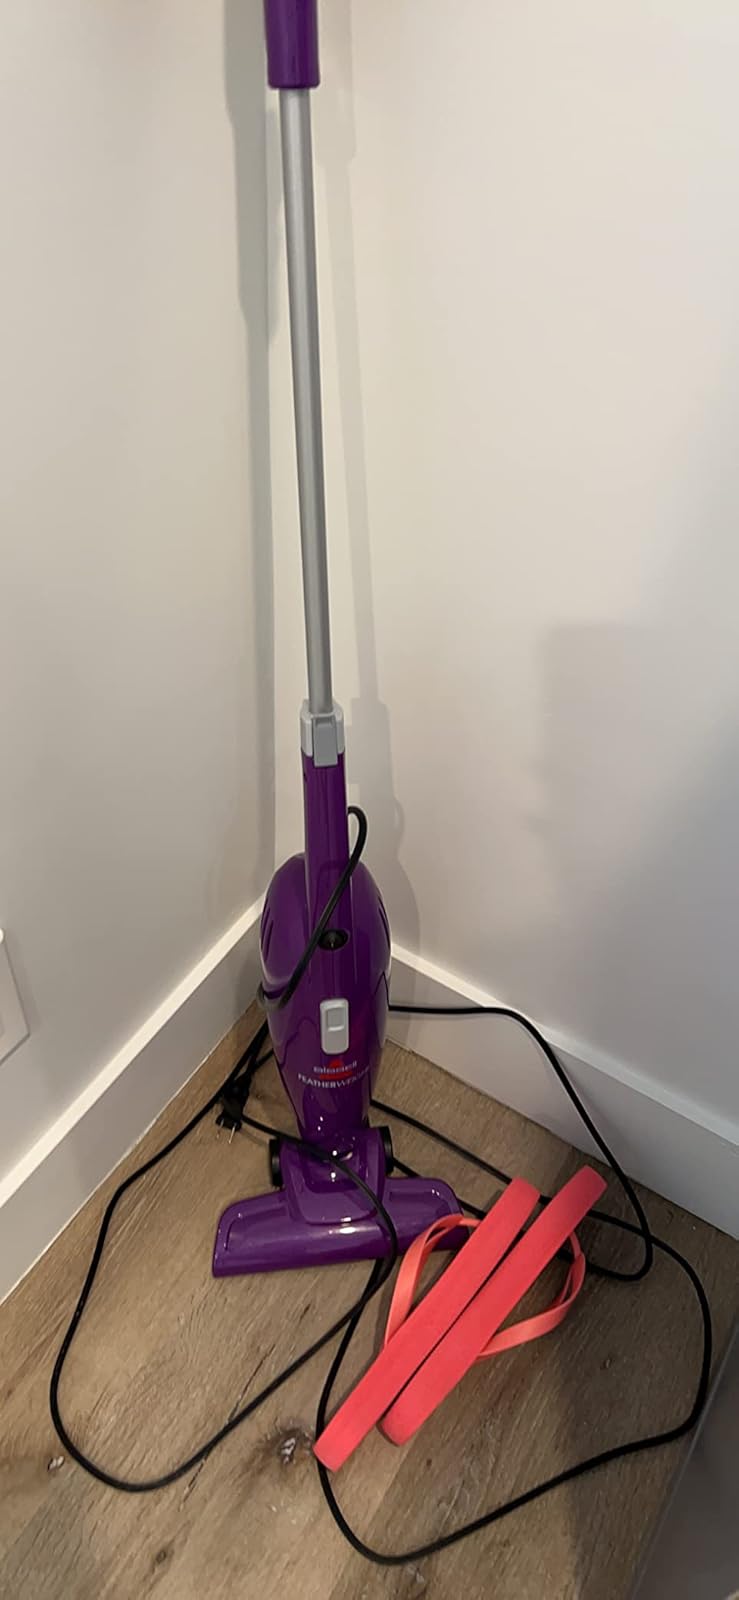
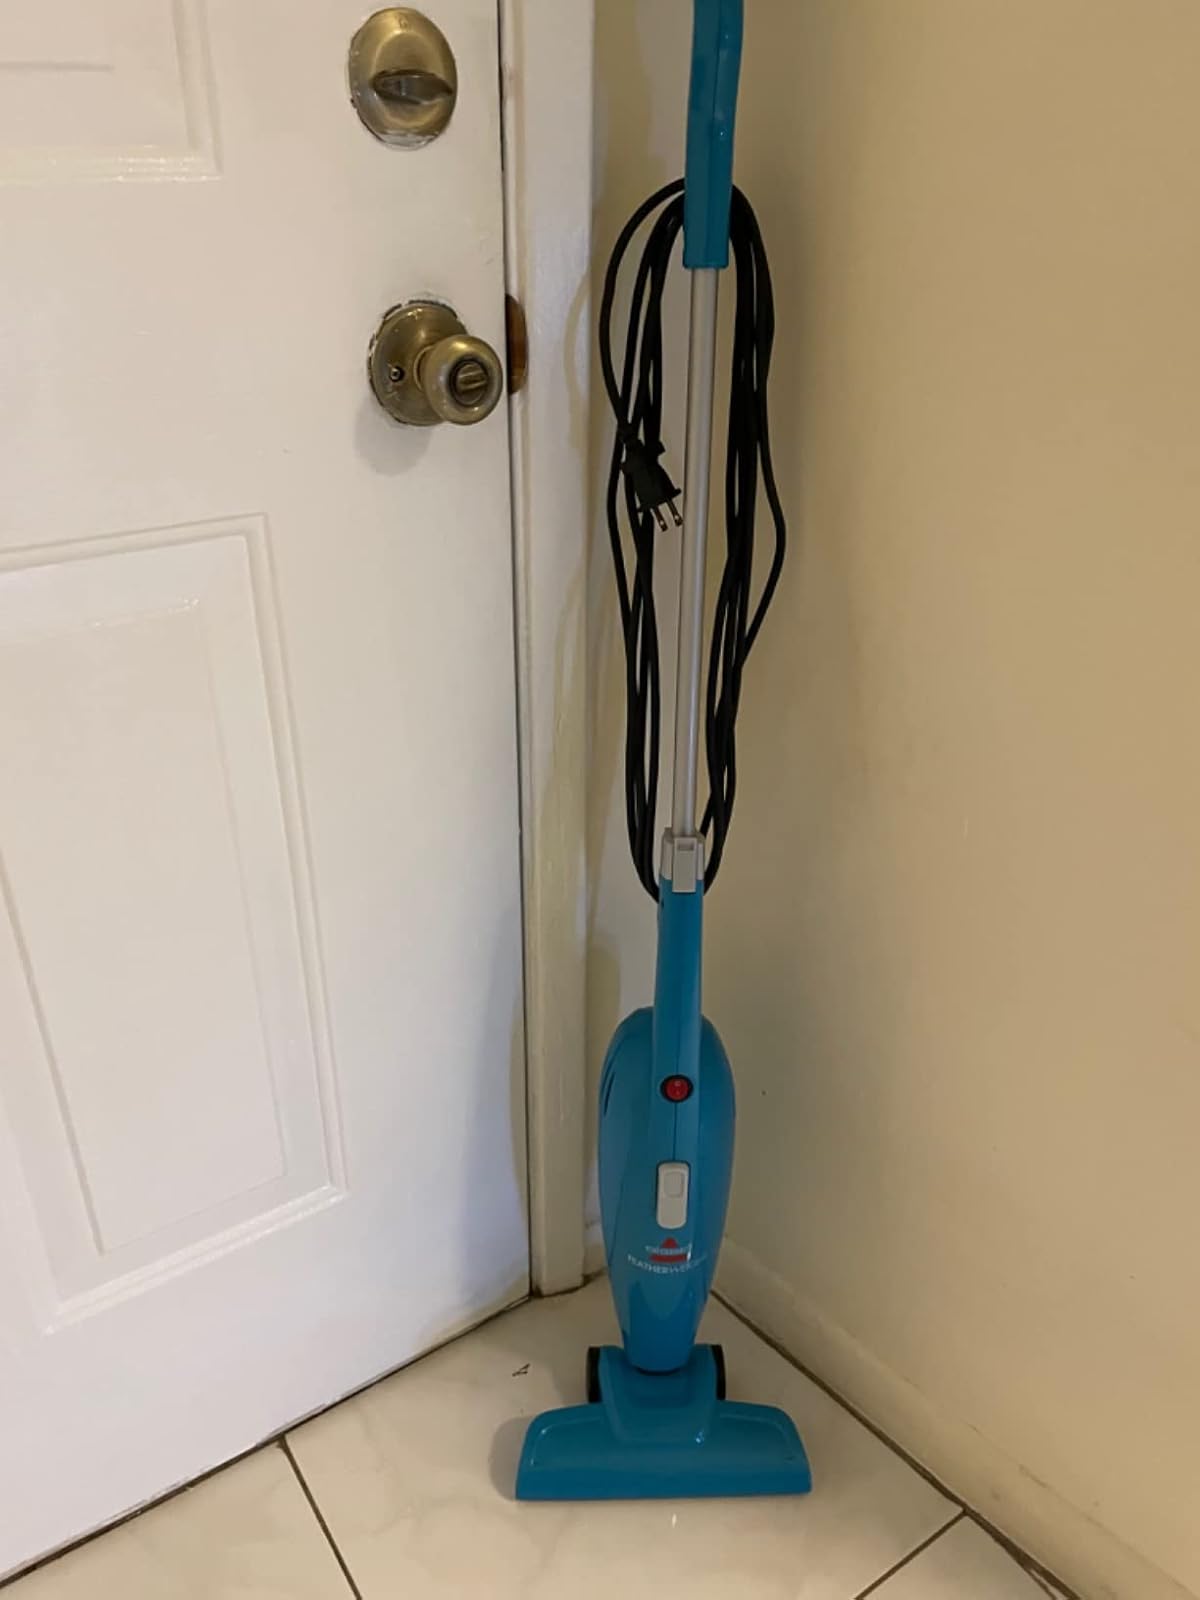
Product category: items_vacuum
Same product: no